STOLport

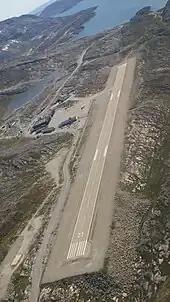
runway at Nuuk, Greenland

Based on the Norwegian example, several short runway airports were built in Greenland, replacing heliports. The country at that time only had a few airports, built by United States forces in hidden locations far from Greenlandic settlements. Still the short runway airports (including at the capital Nuuk) can't accept flights from distant places like Denmark or the United Kingdom. Some of the airports of Iceland are STOLports, although most are longer. The availability of STOL aircraft has enabled Icelandair to extend its network to Greenland.